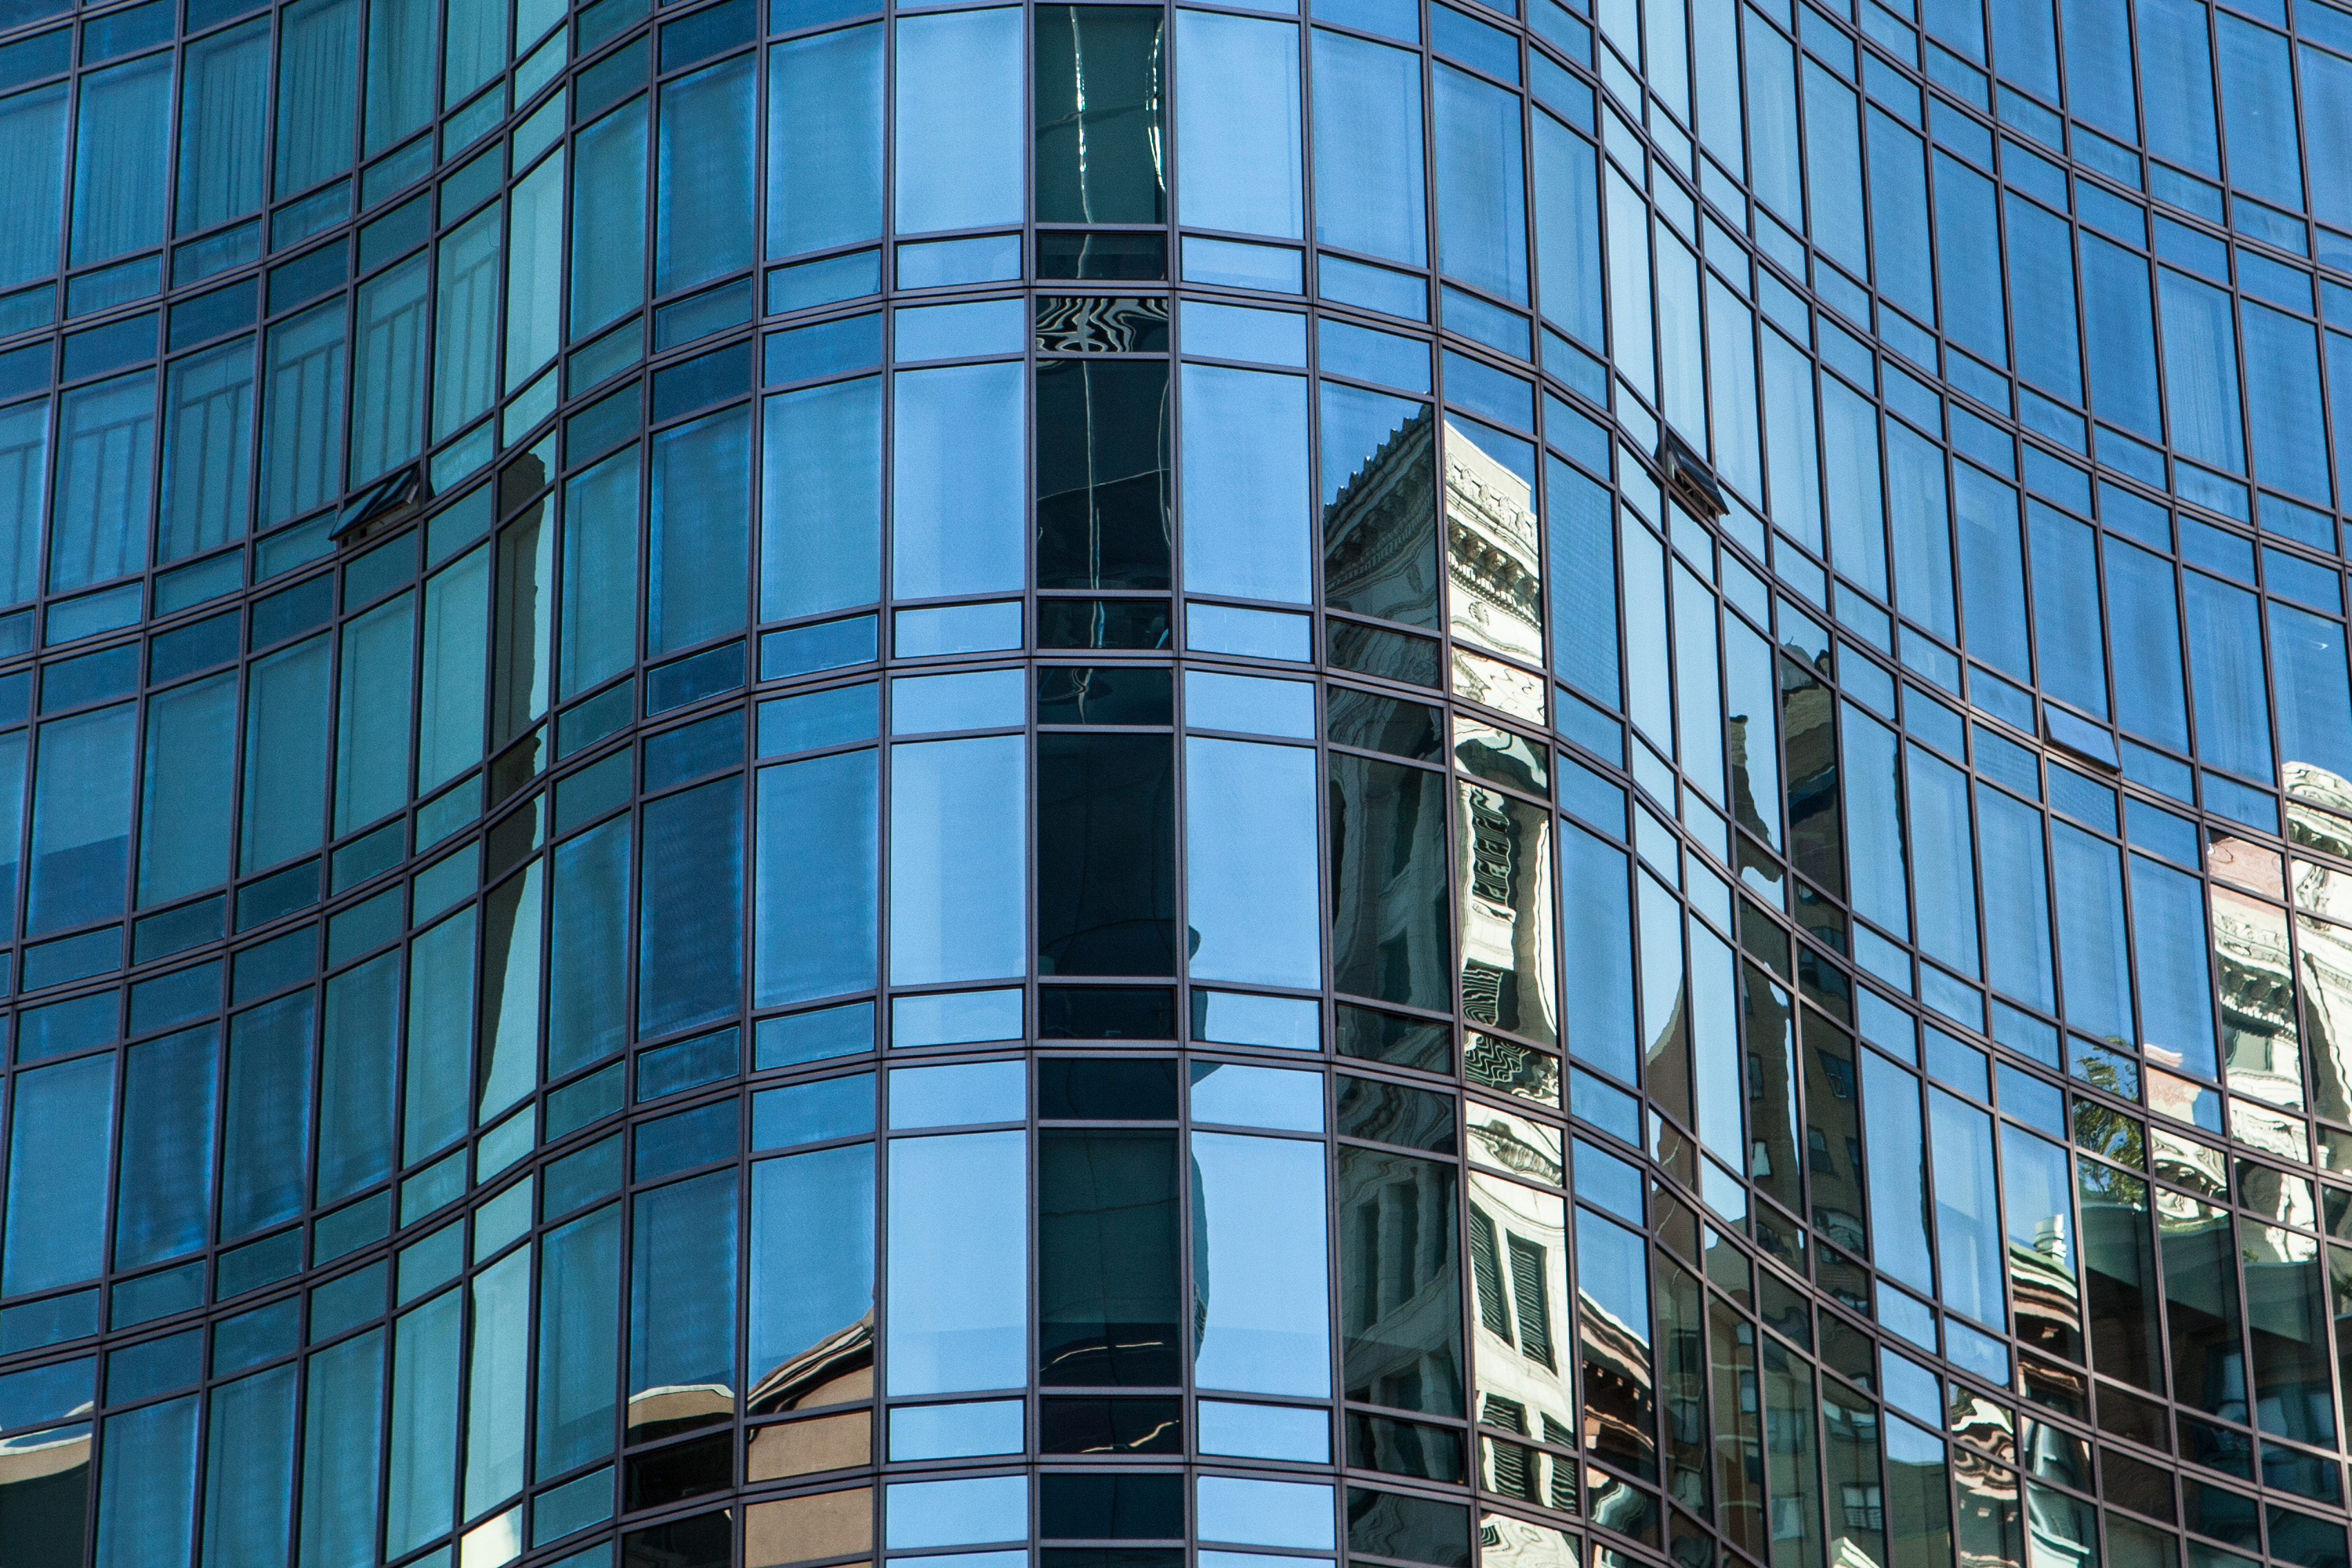
daytime, blue, architecture, metropolitan area, commercial building, building, reflection, urban area, tower block, landmark, metropolis, facade, corporate headquarters, skyscraper, city, human settlement, line, sky, glass, pattern, mixed use, real estate, headquarters, daylighting, design, Material property, condominium, window, tower, metal, company, downtown, symmetry, Window film